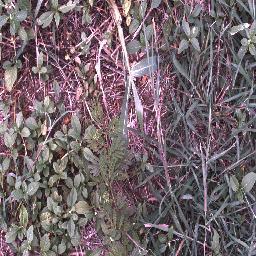
Label: negative